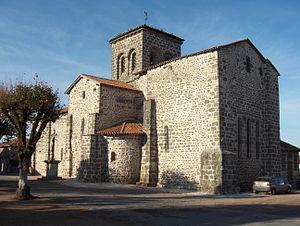
Eglise de Chassenon - Charente - France - Europe
Chassenon est une commune du Sud-Ouest de la France, située dans le département de la Charente.
Cet article recense les immeubles protégés au titre des monuments historiques en 2018, en France.
Cet article recense les monuments historiques de la Charente, en France.